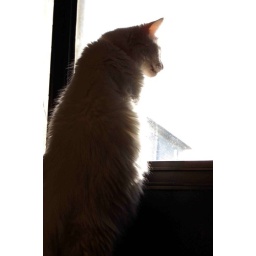
white cat washed out in a snowstorm, or something like that